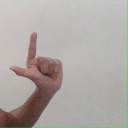
अक्षर: ल